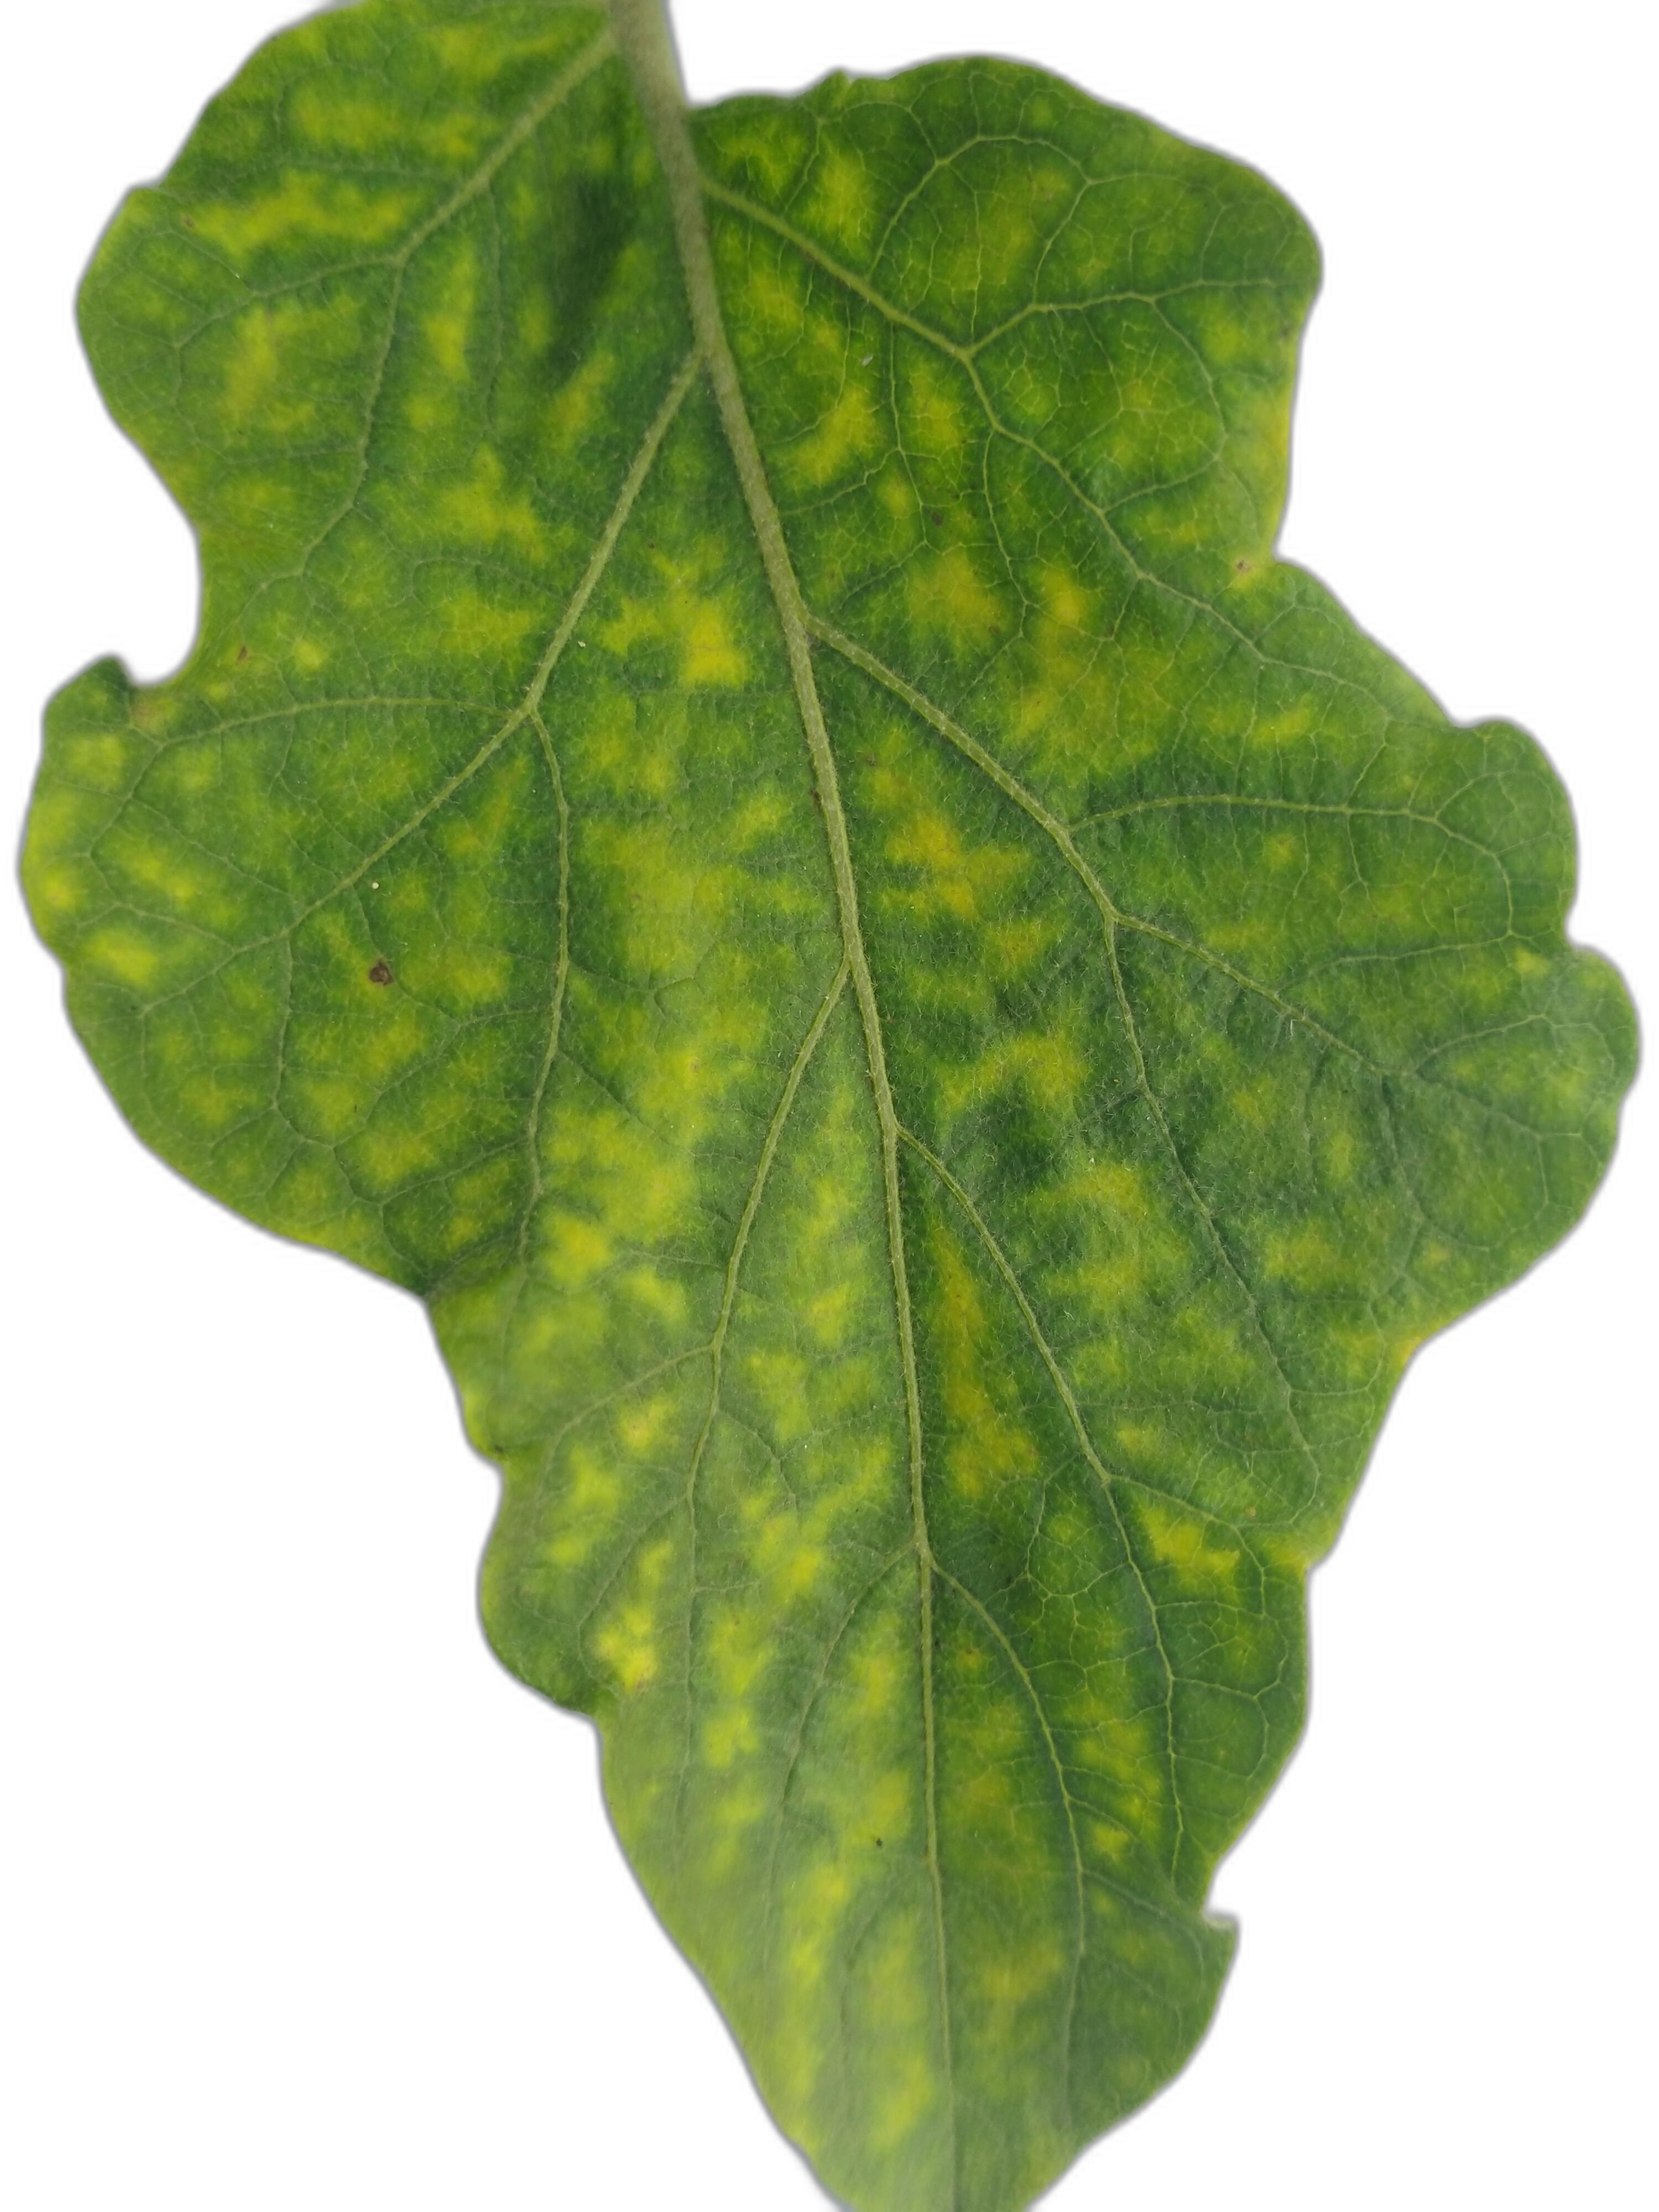
Label: Mosaic Virus Disease